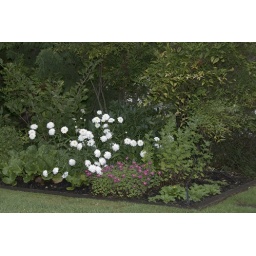
A spray of white contrasts against the lush green